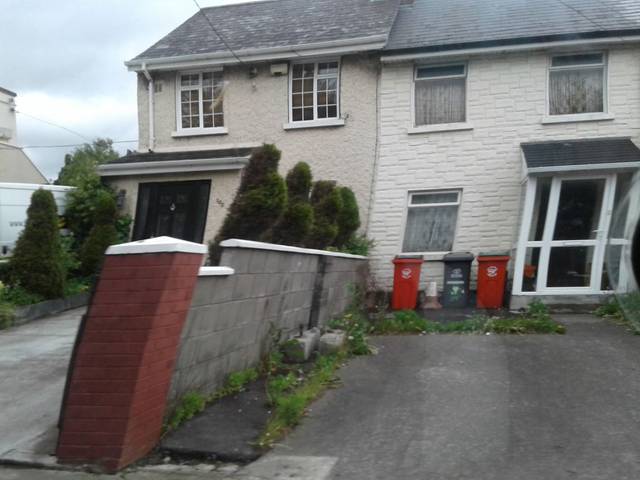
Region: Ireland
Coordinates: 53.394, -6.295